Bangsamoro transition period

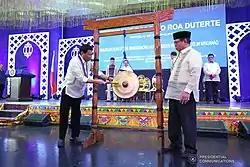
President Rodrigo Duterte rings the agong with interim Chief Minister Murad Ebrahim nearby as part of the inauguration of the Bangsamoro region.

The transition period of the now-defunct Autonomous Region in Muslim Mindanao (ARMM) into the Bangsamoro Autonomous Region in Muslim Mindanao (BARMM) began when the Bangsamoro Organic Law was ratified in a two-part plebiscite held in January and February 2019. It is set to end after the first set of regular officials are elected in 2025.